Yard patrol boat

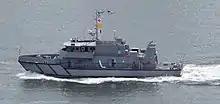
YP704 on East River, NY

Yard Patrol craft are used by the United States Navy for training and for research purposes. They are designated as YP in the hull classification symbol system. They were nicknamed "Yippy boats" after the "YP" classification symbol.